House of Ascania

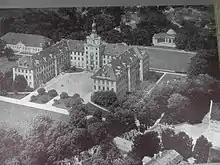
Zerbst Castle (historical photograph)

In 1603, another division created the younger lines of Anhalt-Dessau, Anhalt-Bernburg, Anhalt-Köthen, and Anhalt-Zerbst. John George I became Prince of Anhalt-Dessau and received the town, office, and castle of Dessau with Schloss Lippene, the towns of Raguhn and Jeßnitz, and the offices of Wörlitz, Sandersleben, and Freckleben. Christian I ruled Anhalt-Bernburg with the town, office, and castle of Bernburg, Plötzkau, Hoym, Ballenstedt, Harzgerode, and Güntersberge. Rudolph founded the Anhalt-Zerbst line and held the town, office, and castle of Zerbst with Kermen, Lindau, Roßlau, and Coswig. Louis I established the Anhalt-Köthen branch and received the town, office, and castle of Köthen with Brambach, Wulfen, Nienburg, and the marks of Jeser, Baalberge, Warmsdorf with Kolbigh, and the Vorwerk Diebzig. August initially renounced land ownership for a settlement but, after renegotiations in 1611, received Plötzkau from the Bernburg share, though without sovereign rights.